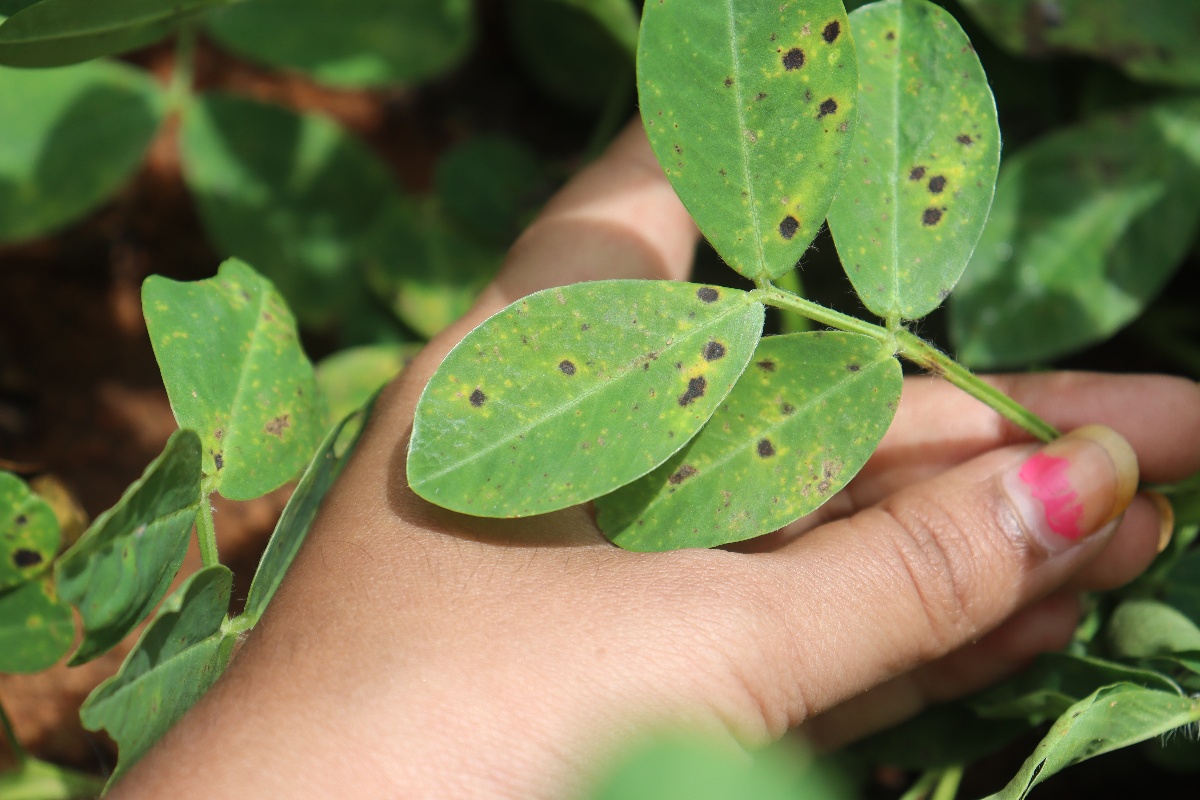
Label: early_leaf_spot